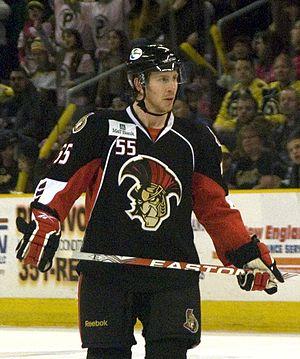
David Hale est un joueur professionnel américain de hockey sur glace.